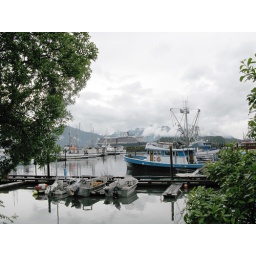
Crescent Harbor in Sitka, with a mountain of a cruise ship in the distance...